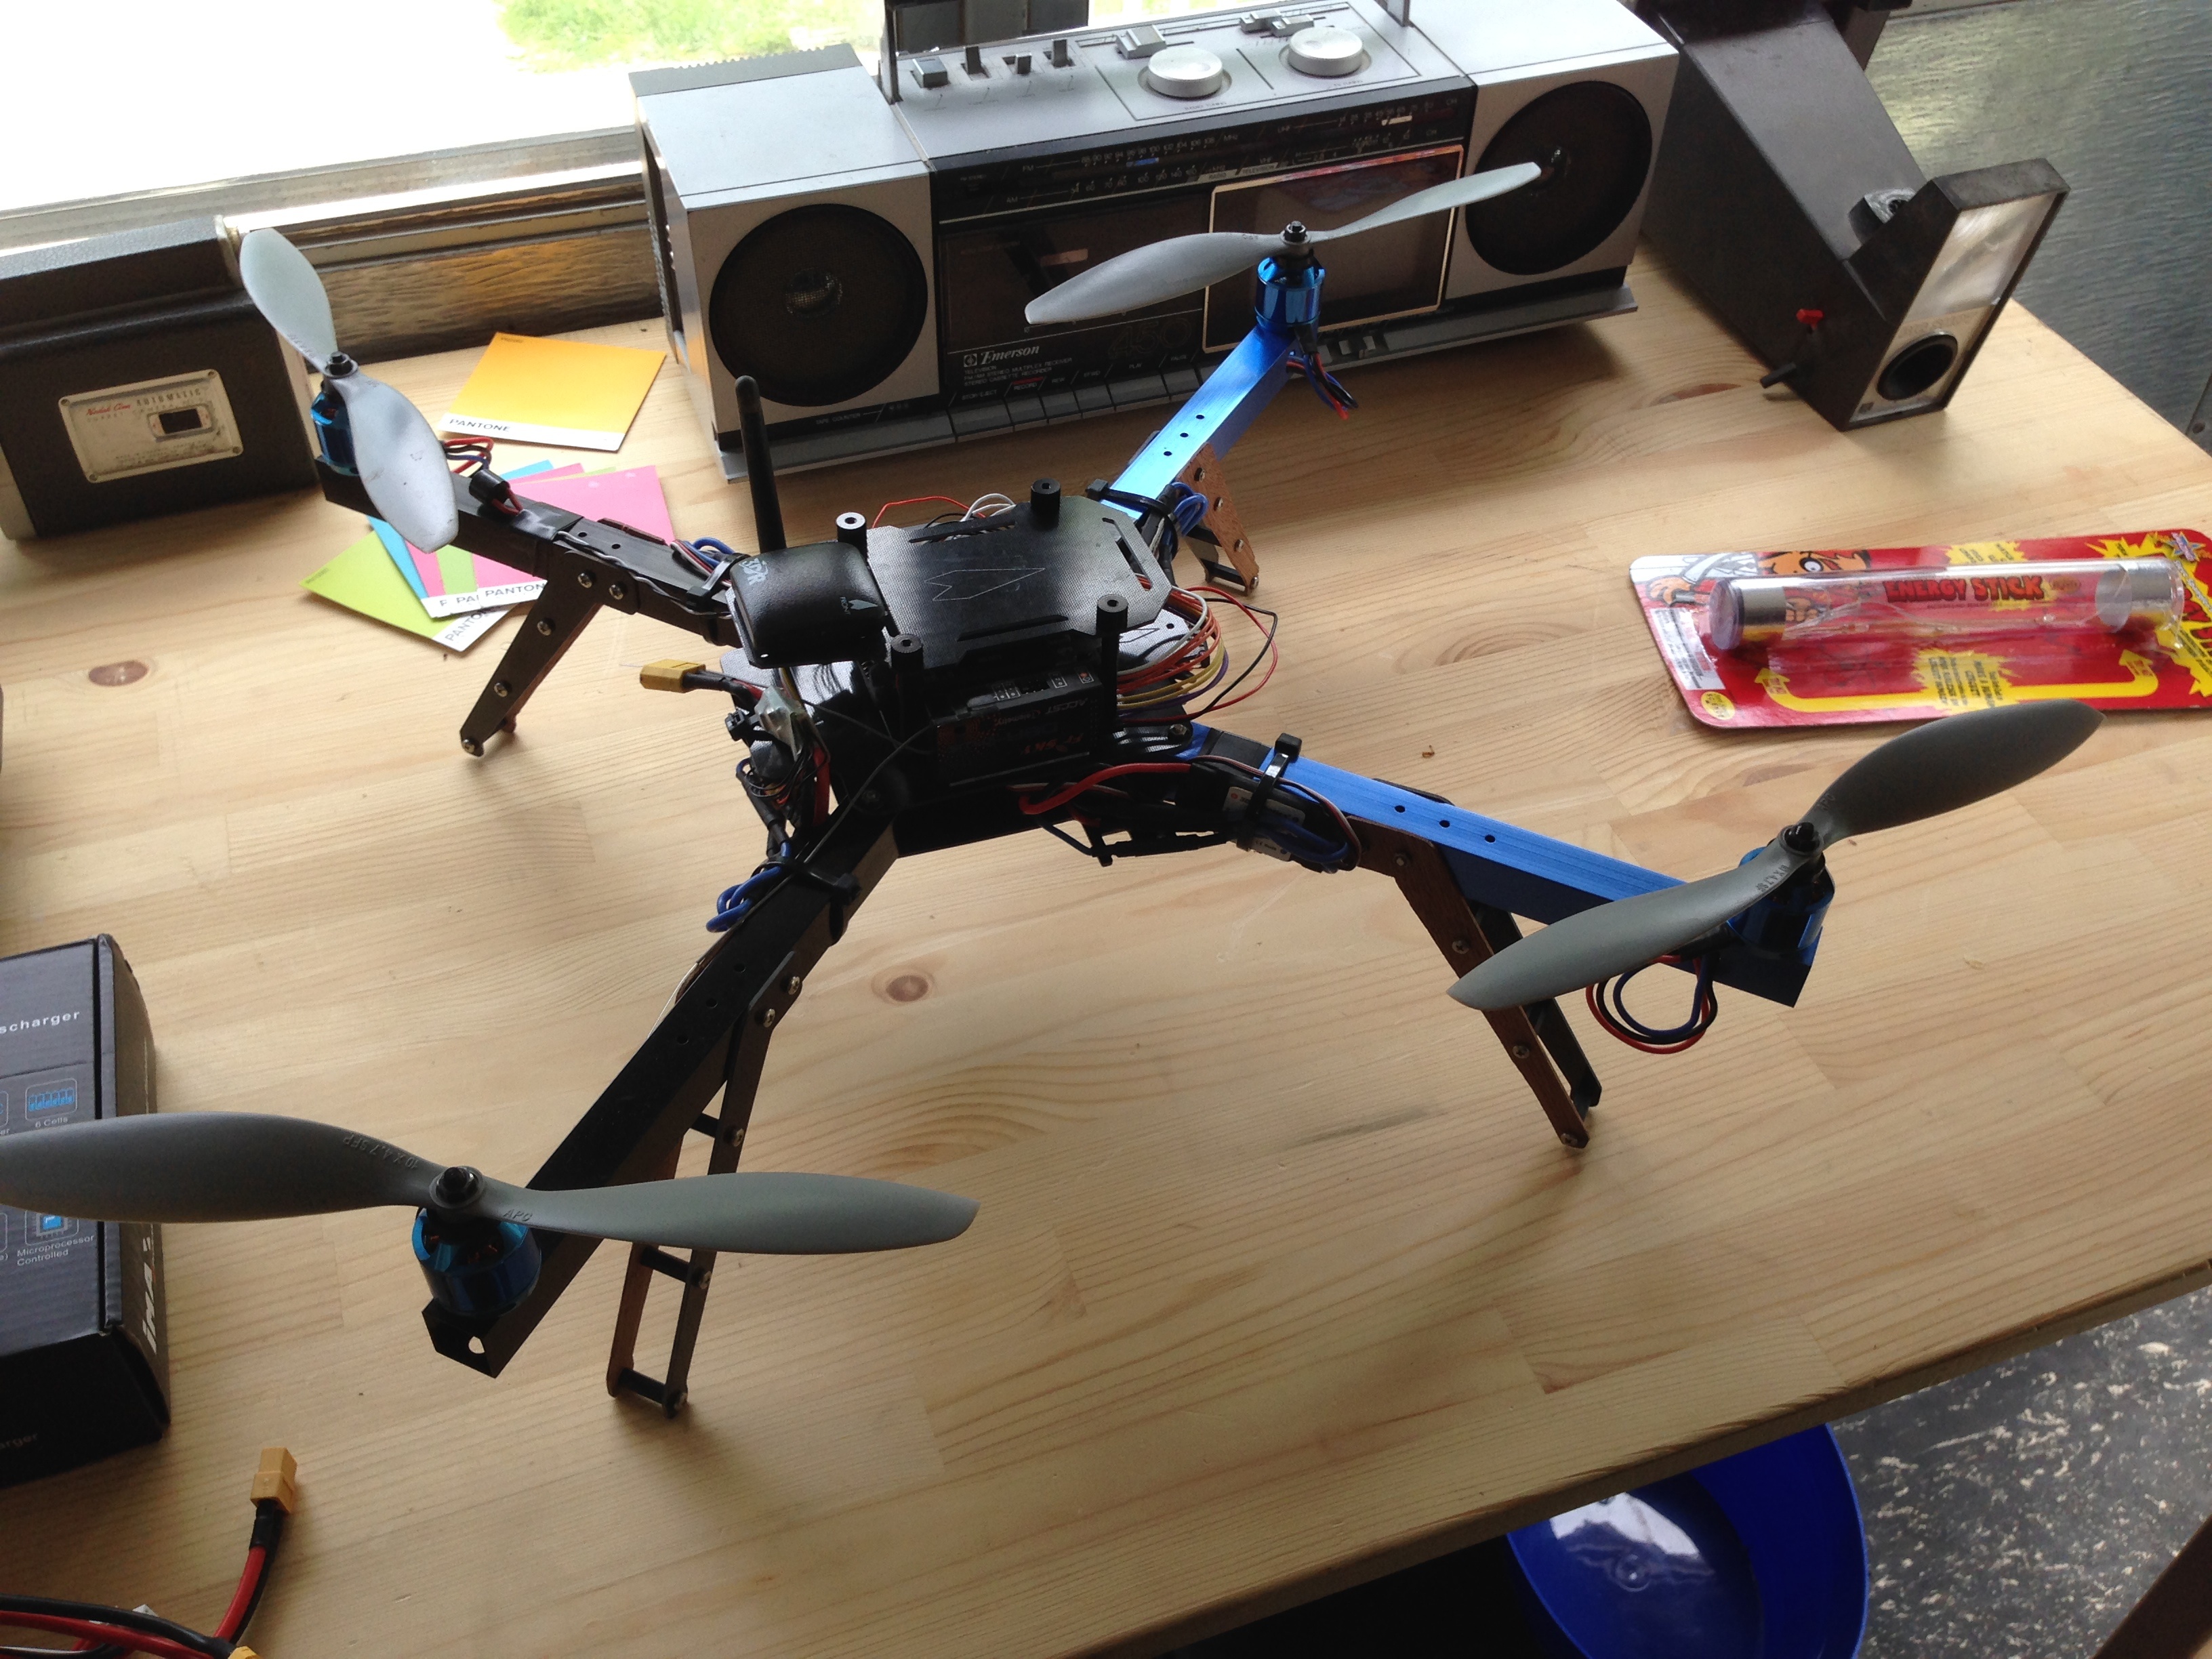
aircraft, machine, toy, art, robot